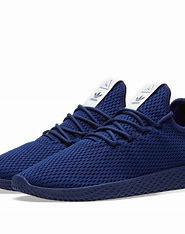
Brand: Adidas
Model: Pharrell Williams Tennis HU